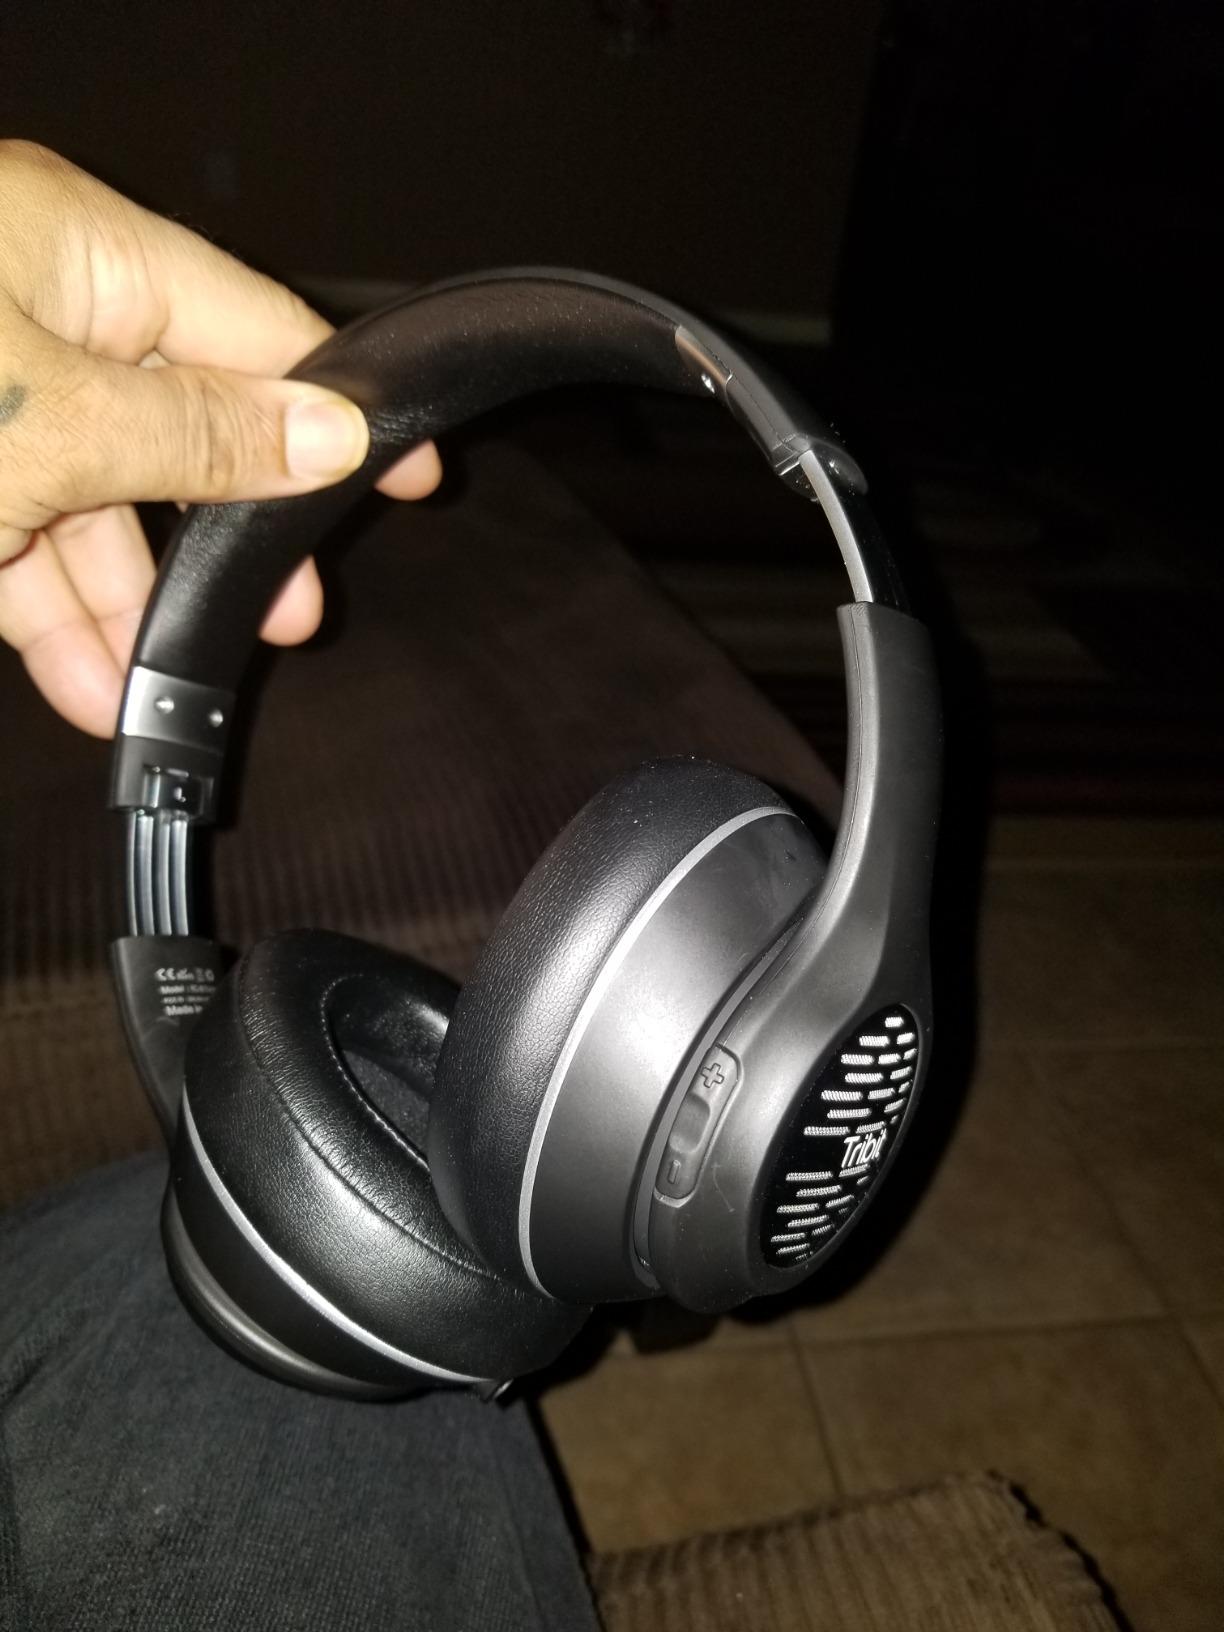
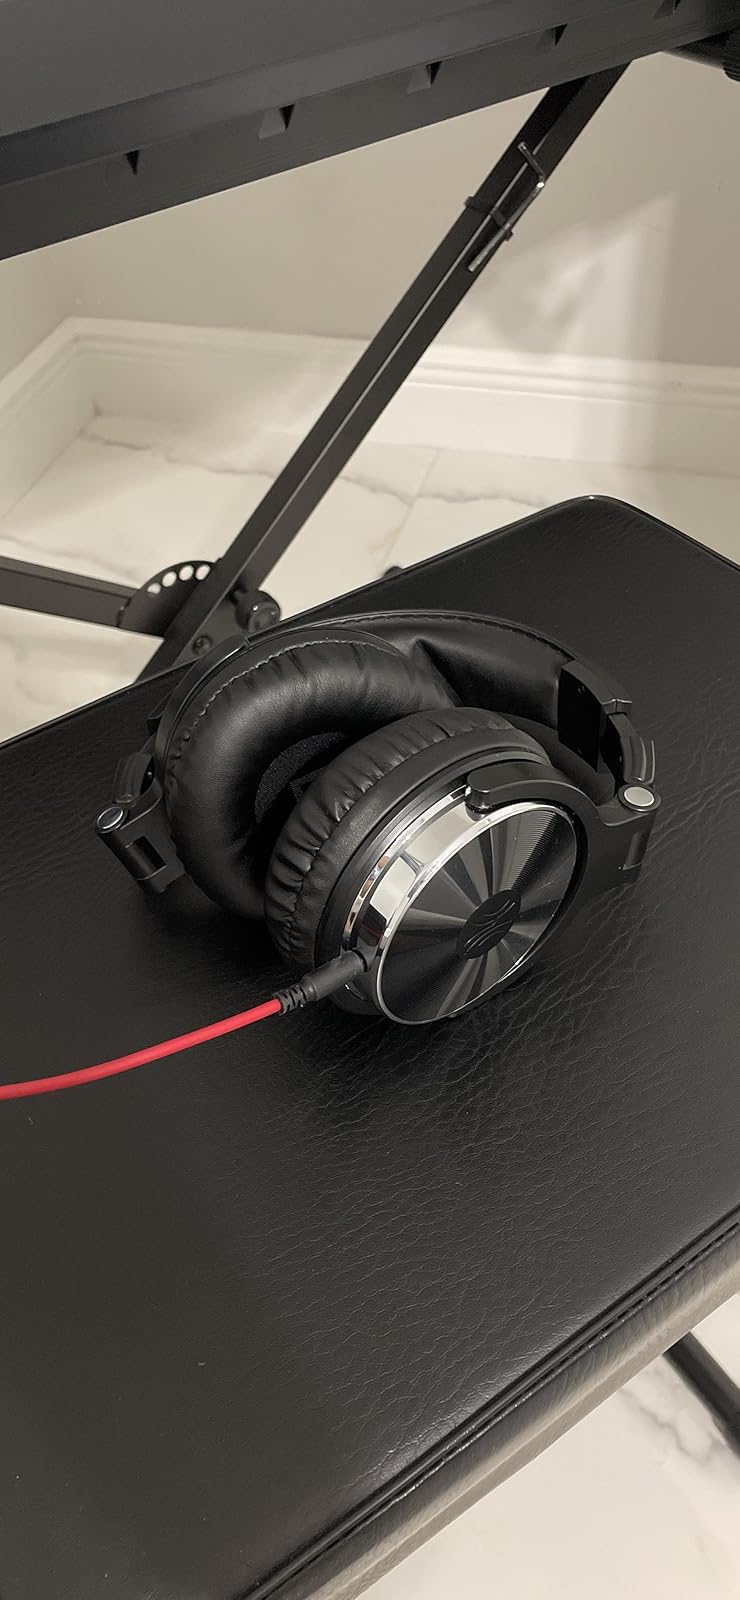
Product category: headphones
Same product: no